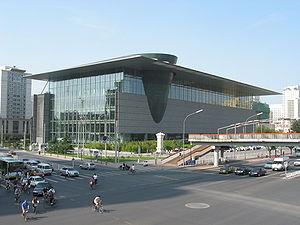
L'art chinois contemporain se distingue de l'art chinois moderne au cours des années 1979-1984, après la révolution culturelle, dans le cadre politique et social mouvementé de l'histoire de la Chine contemporaine.
Le musée de la capitale est un musée d'art situé à Pékin en Chine.
L'architecture et l'urbanisme contemporains en Chine sont issus de la mutation rapide, après 1976-78, de l'économie de la république populaire de Chine avec le passage d'une économie planifiée à une économie socialiste de marché. Mais la Chine n'a, pour autant, jamais tourné le dos à son identité communiste.